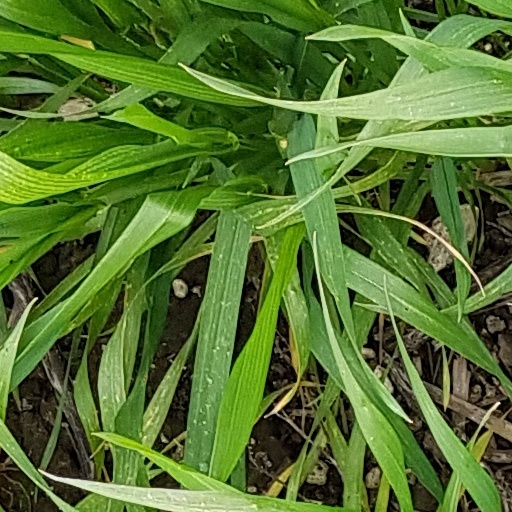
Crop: wheat